Pedro Virgil

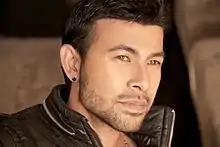
Candid shot of Pedro Virgil in Fiji.

Pedro Virgil (born 28 August 1973) is a Fiji born Australian photographer and Reality TV show personality, and engineer. He is best known in the Americas for his participation as a judge and photographer on the reality show "Caribbean's Next Top Model", a Guest Photographer on Australia's Next Top Model and Project Runway Australia seasons 1 & 2, and his photography is featured in many magazines covers and editorials including: "Inside Sport", "Men's Health", "GQ", "Sports Illustrated", "Gay Times", "DNA Magazine", "FHM", "Details". He has worked with a long list of corporate agencies and prestigious clientele both nationally and internationally.